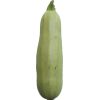
Label: zucchini